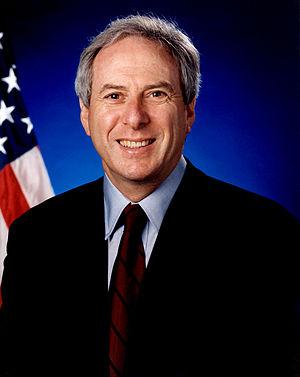
L'administrateur de la National Aeronautics and Space Administration est la plus haute fonction d'un fonctionnaire de la National Aeronautics and Space Administration, l'agence spatiale des États-Unis. L'administrateur sert de haut conseiller en sciences de l'espace auprès du président des États-Unis. Selon la NASA, le rôle de l'administrateur est de « diriger l'équipe de la NASA et de gérer ses ressources pour faire progresser la Vision pour l'exploration spatiale ».
Daniel Saul Goldin fut le neuvième administrateur de la NASA du 1ᵉʳ avril 1992 au 17 novembre 2001. Il a été nommé par le président George H. W. Bush et a servi sous trois présidents américains détenant par ailleurs le plus long mandat à ce poste.